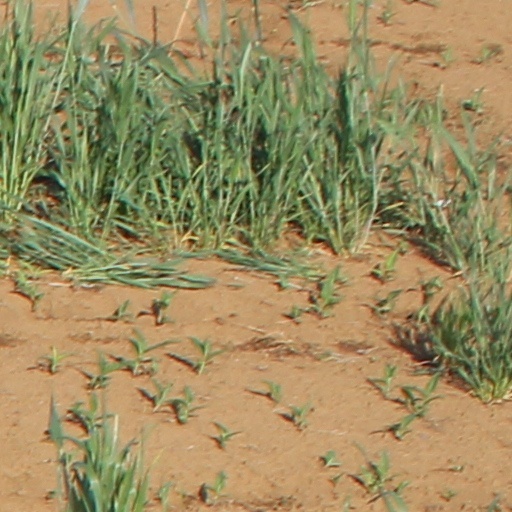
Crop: wheat